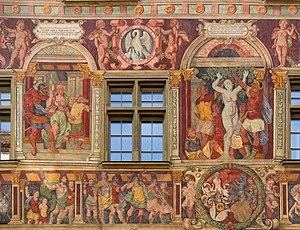
Schaffhouse est une ville suisse, chef-lieu du canton de Schaffhouse.